Italian battleship Vittorio Veneto

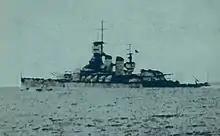
"Vittorio Veneto" withdraws from Cape Matapan after being torpedoed by RN aircraft.

During this period of the battle, torpedo bombers from the carrier arrived on the scene and their attack forced "Vittorio Veneto" to break off the engagement with the British cruisers to take evasive action. She evaded the torpedoes, but the attack convinced Iachino that the Mediterranean Fleet was at sea, which prompted him to end the operation and return to port. The British launched several air attacks against the Italian fleet in an attempt to slow down "Vittorio Veneto", including land-based Blenheim bombers from Greece and Crete. Later in the afternoon "Formidable" launched a second strike, and at 15:10 one of her Swordfish hit "Vittorio Veneto" on her port side, aft. The Italian anti-aircraft gunners shot the plane down after it launched its torpedo. The hit sheared off the port side propeller, damaged the shaft, jammed the port rudder, and disabled the aft port pumps. It also caused severe flooding—some of water entered the ship—which gave her a 4–4.5 degree list to port, and forced her to stop for about ten minutes. While she was immobilized, a Blenheim bomber dropped a bomb that landed near her stern; the blast caused further, minor damage to the stern.